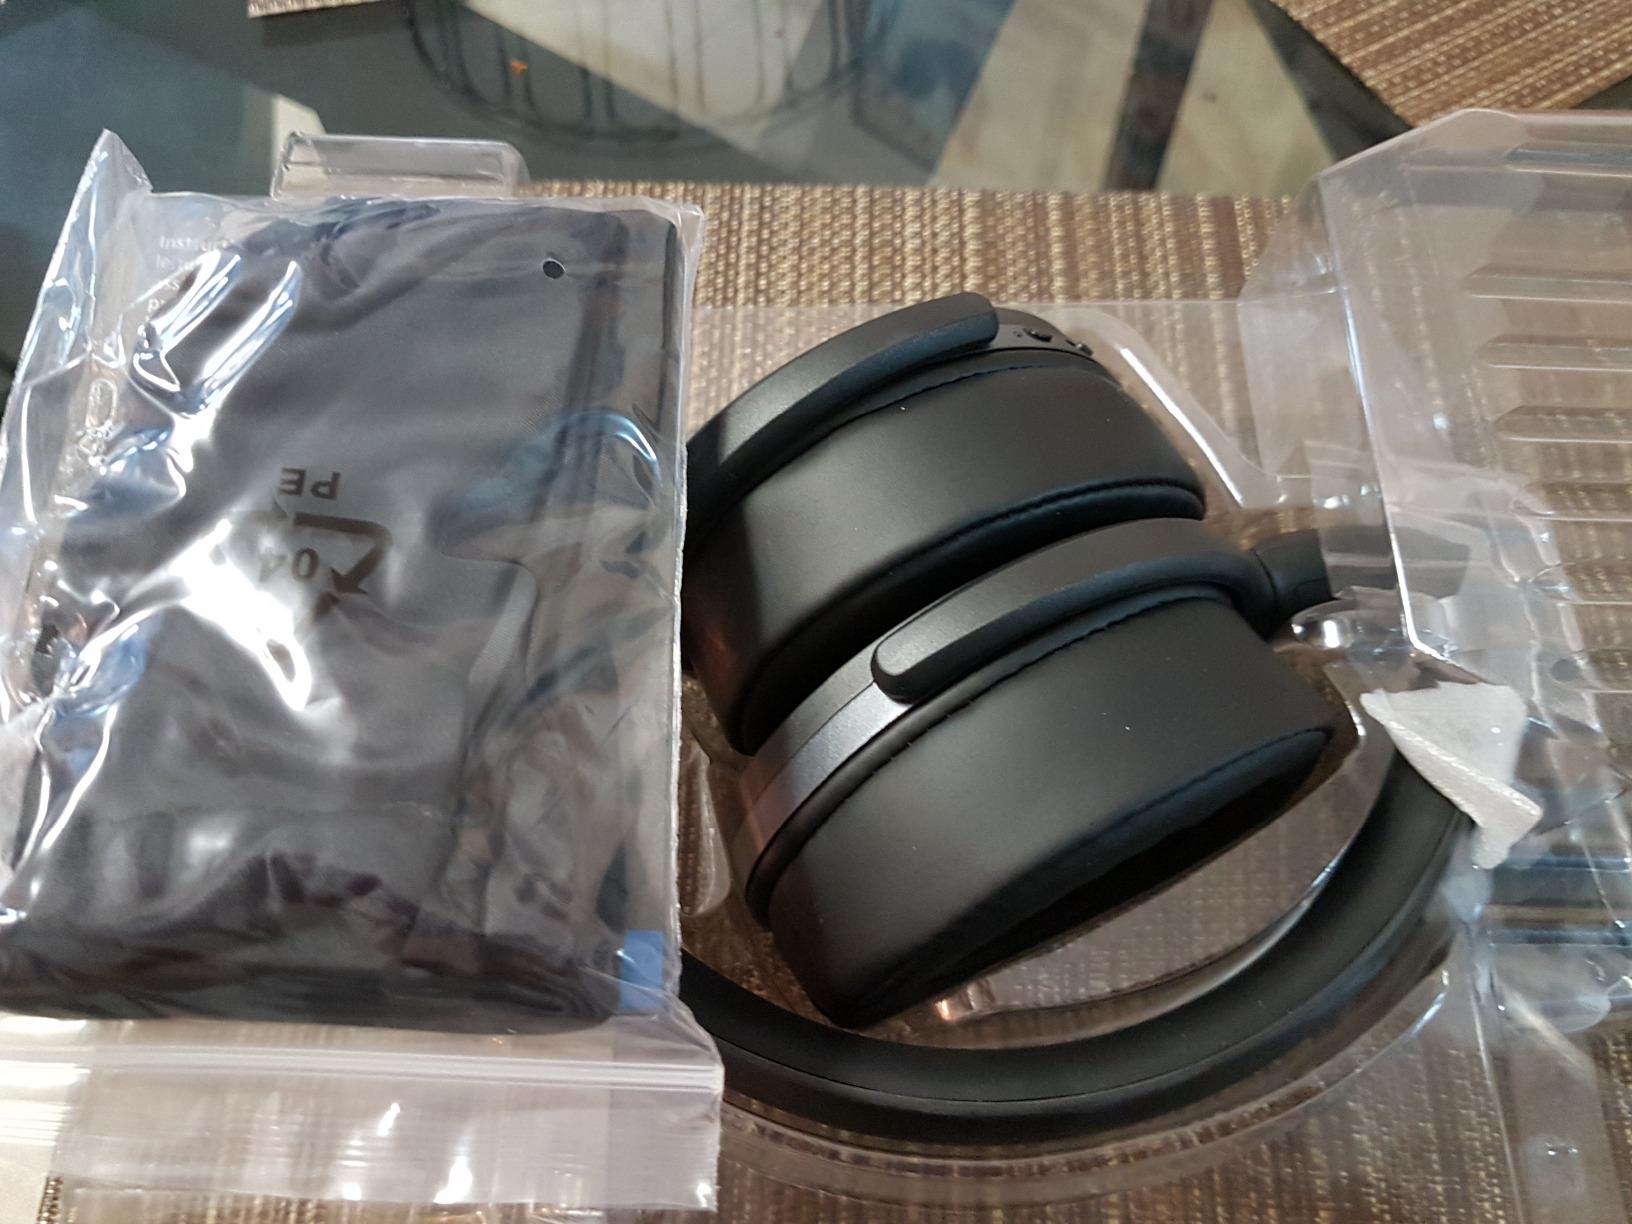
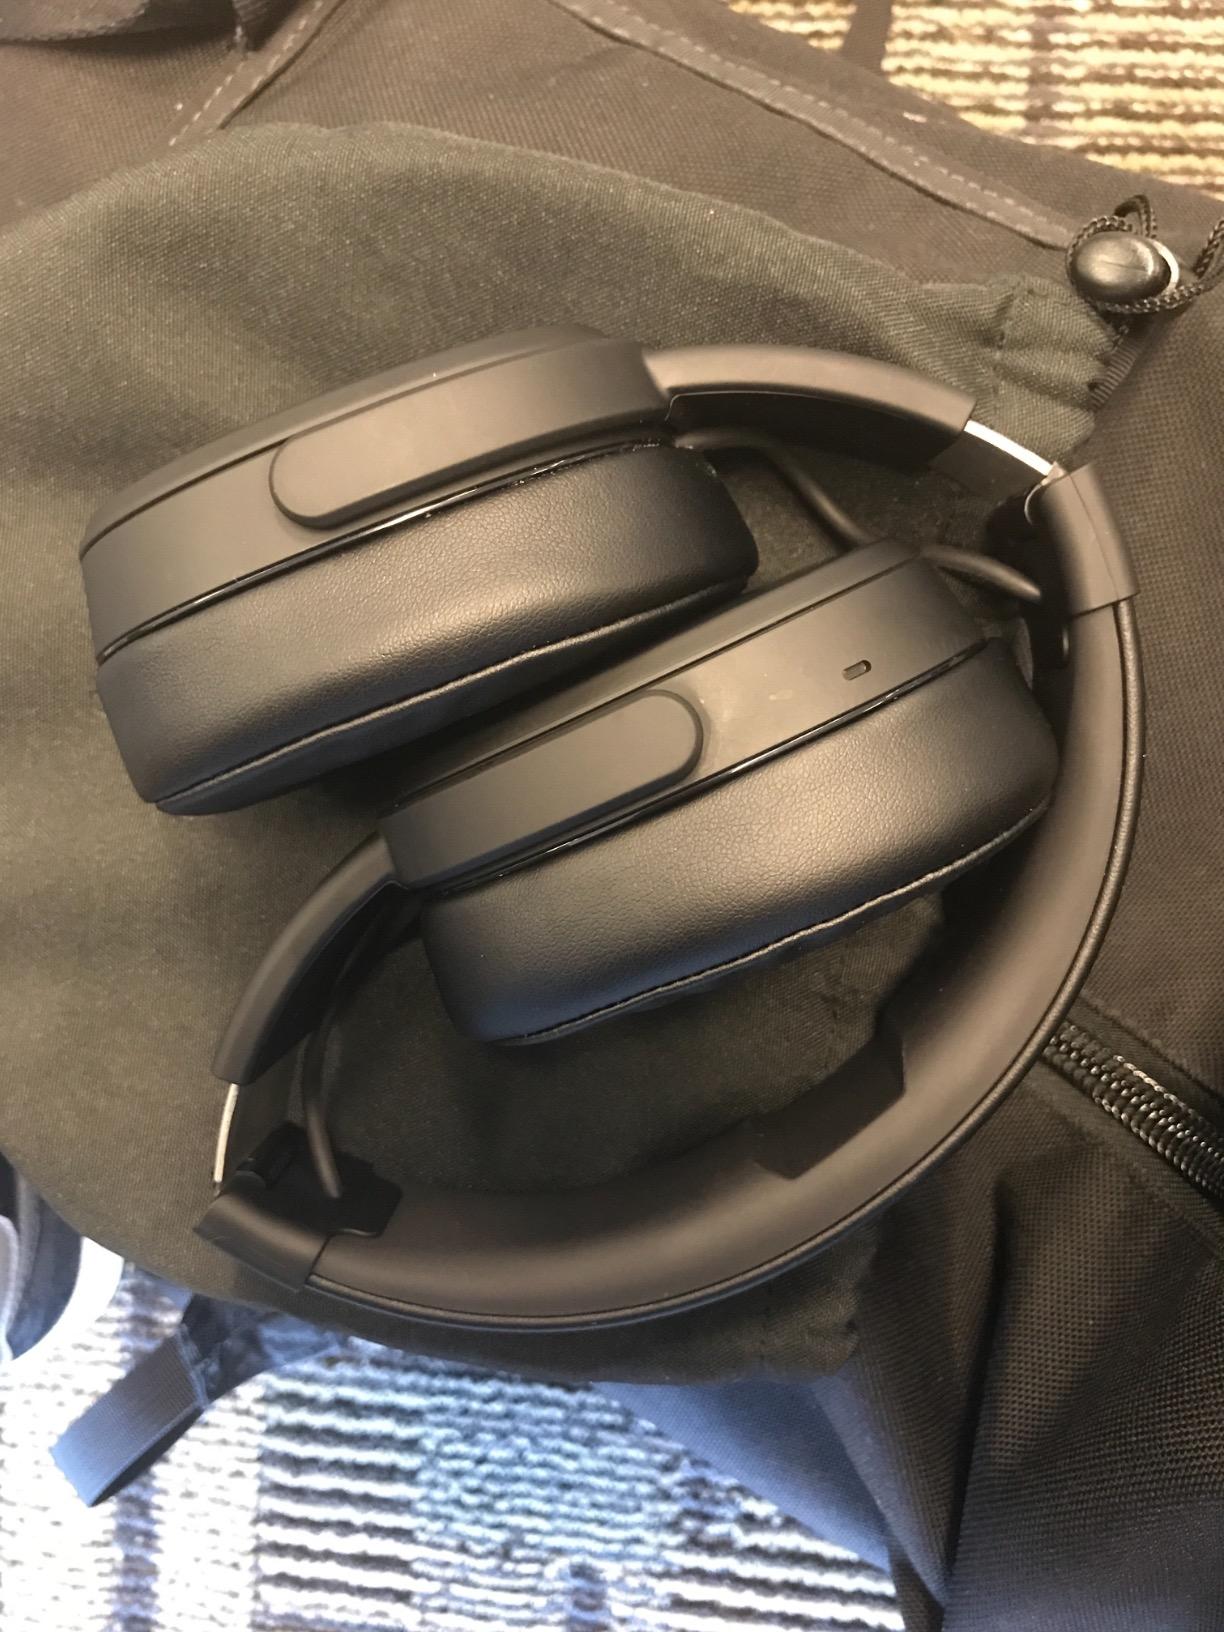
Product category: headphones
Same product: no